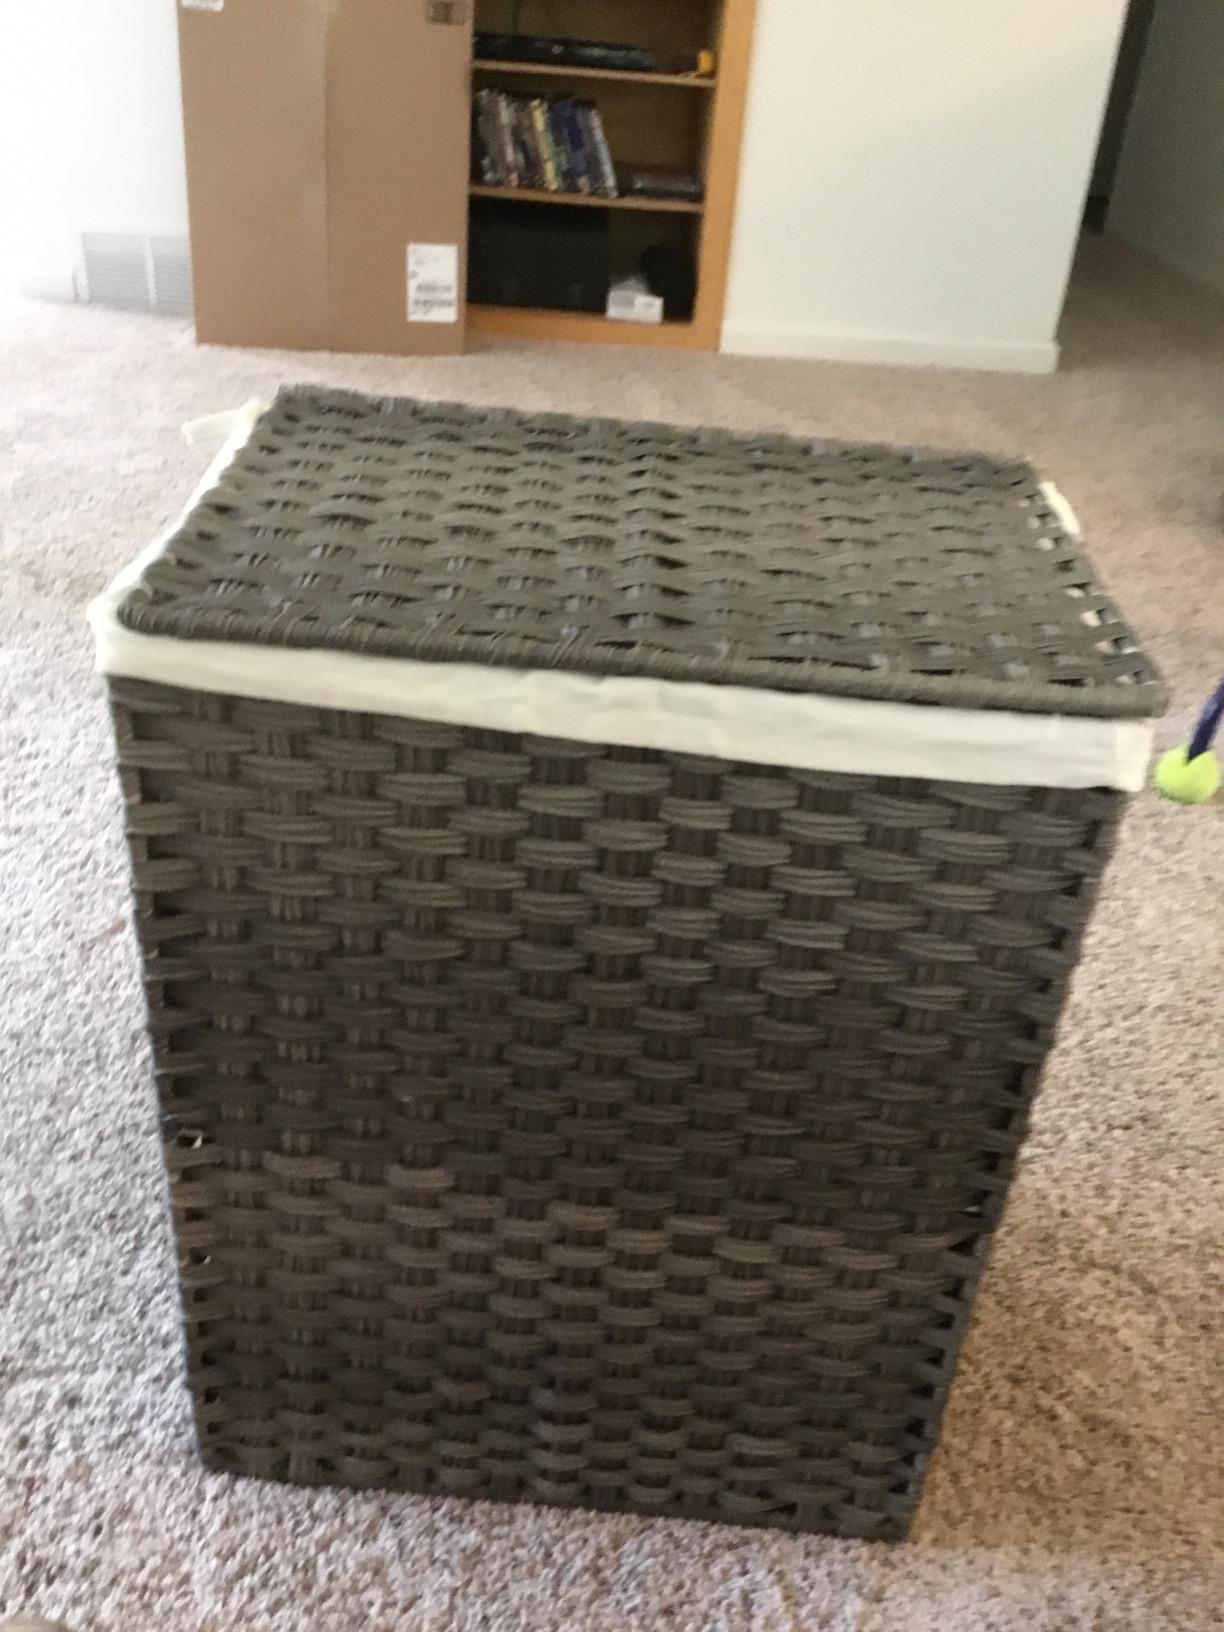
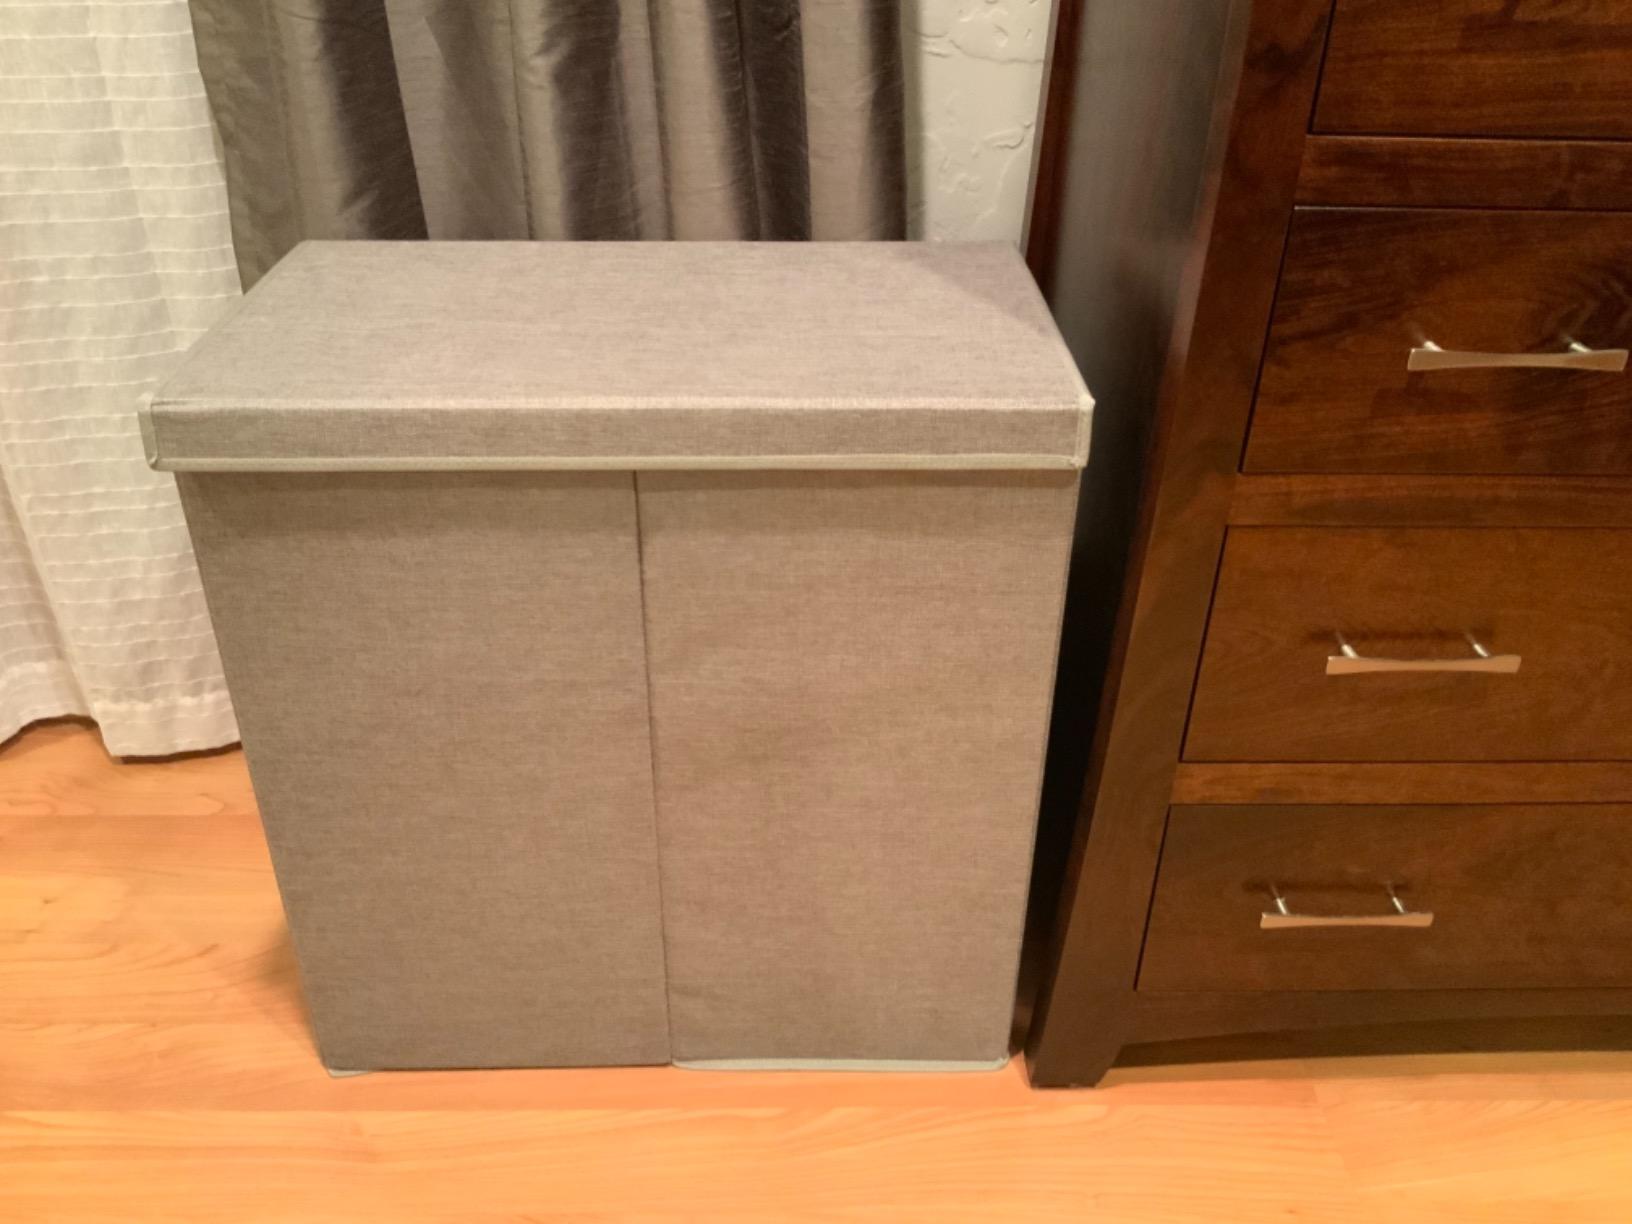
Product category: items_hamper
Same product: no